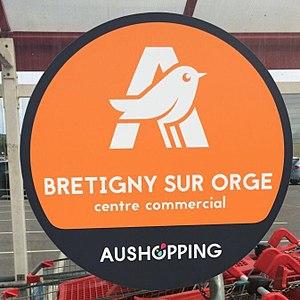
logo du centre commercial sur le parc à caddies
Le centre commercial Brétigny-Maison Neuve, rebaptisé Aushopping Brétigny en 2016, et centre commercial Aushopping Brétigny - Promenades de Bretigny en 2018, est un centre commercial Régional ainsi que sa zone commerciale de 130 boutiques une partie en centre de 27 380 m² et une autre partie à l'extérieur du centre situé sur la ville de Brétigny-sur-Orge, dans le département de l'Essonne.